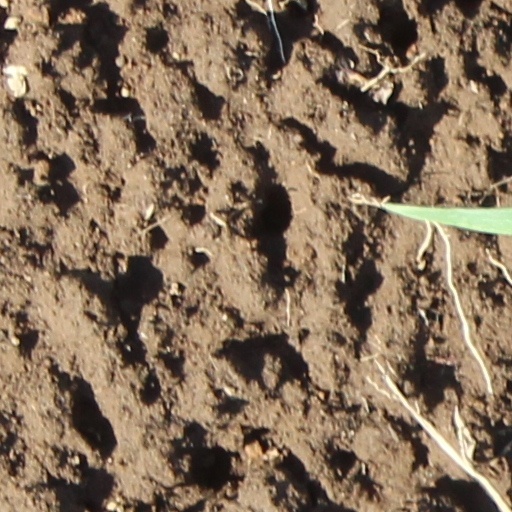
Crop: wheat